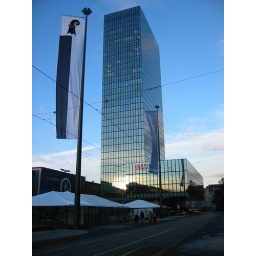
The tallest building in Switzerland! the top floor (the 31st floor!) has a cool bar...